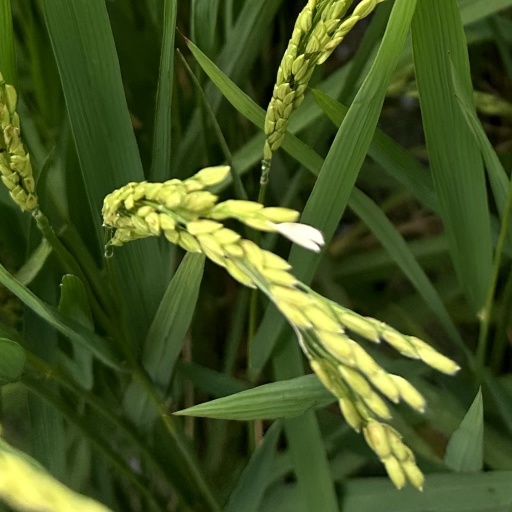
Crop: rice